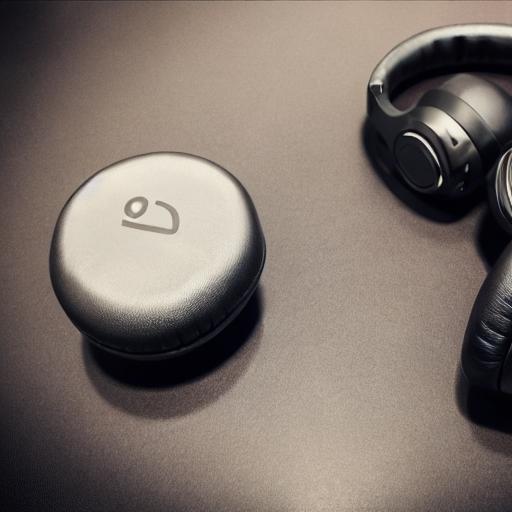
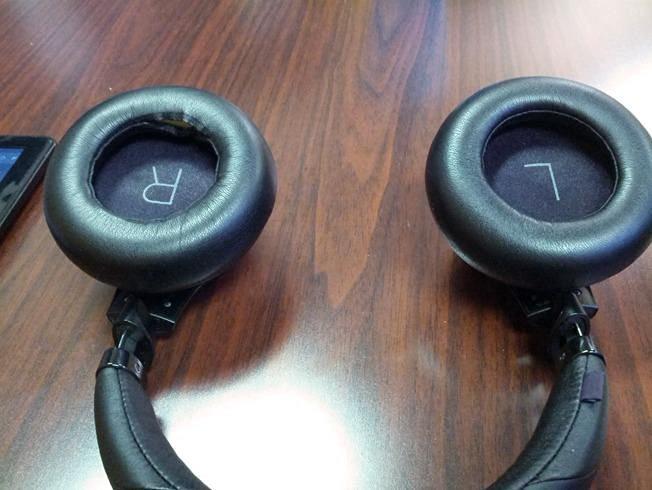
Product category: headphones
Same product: no